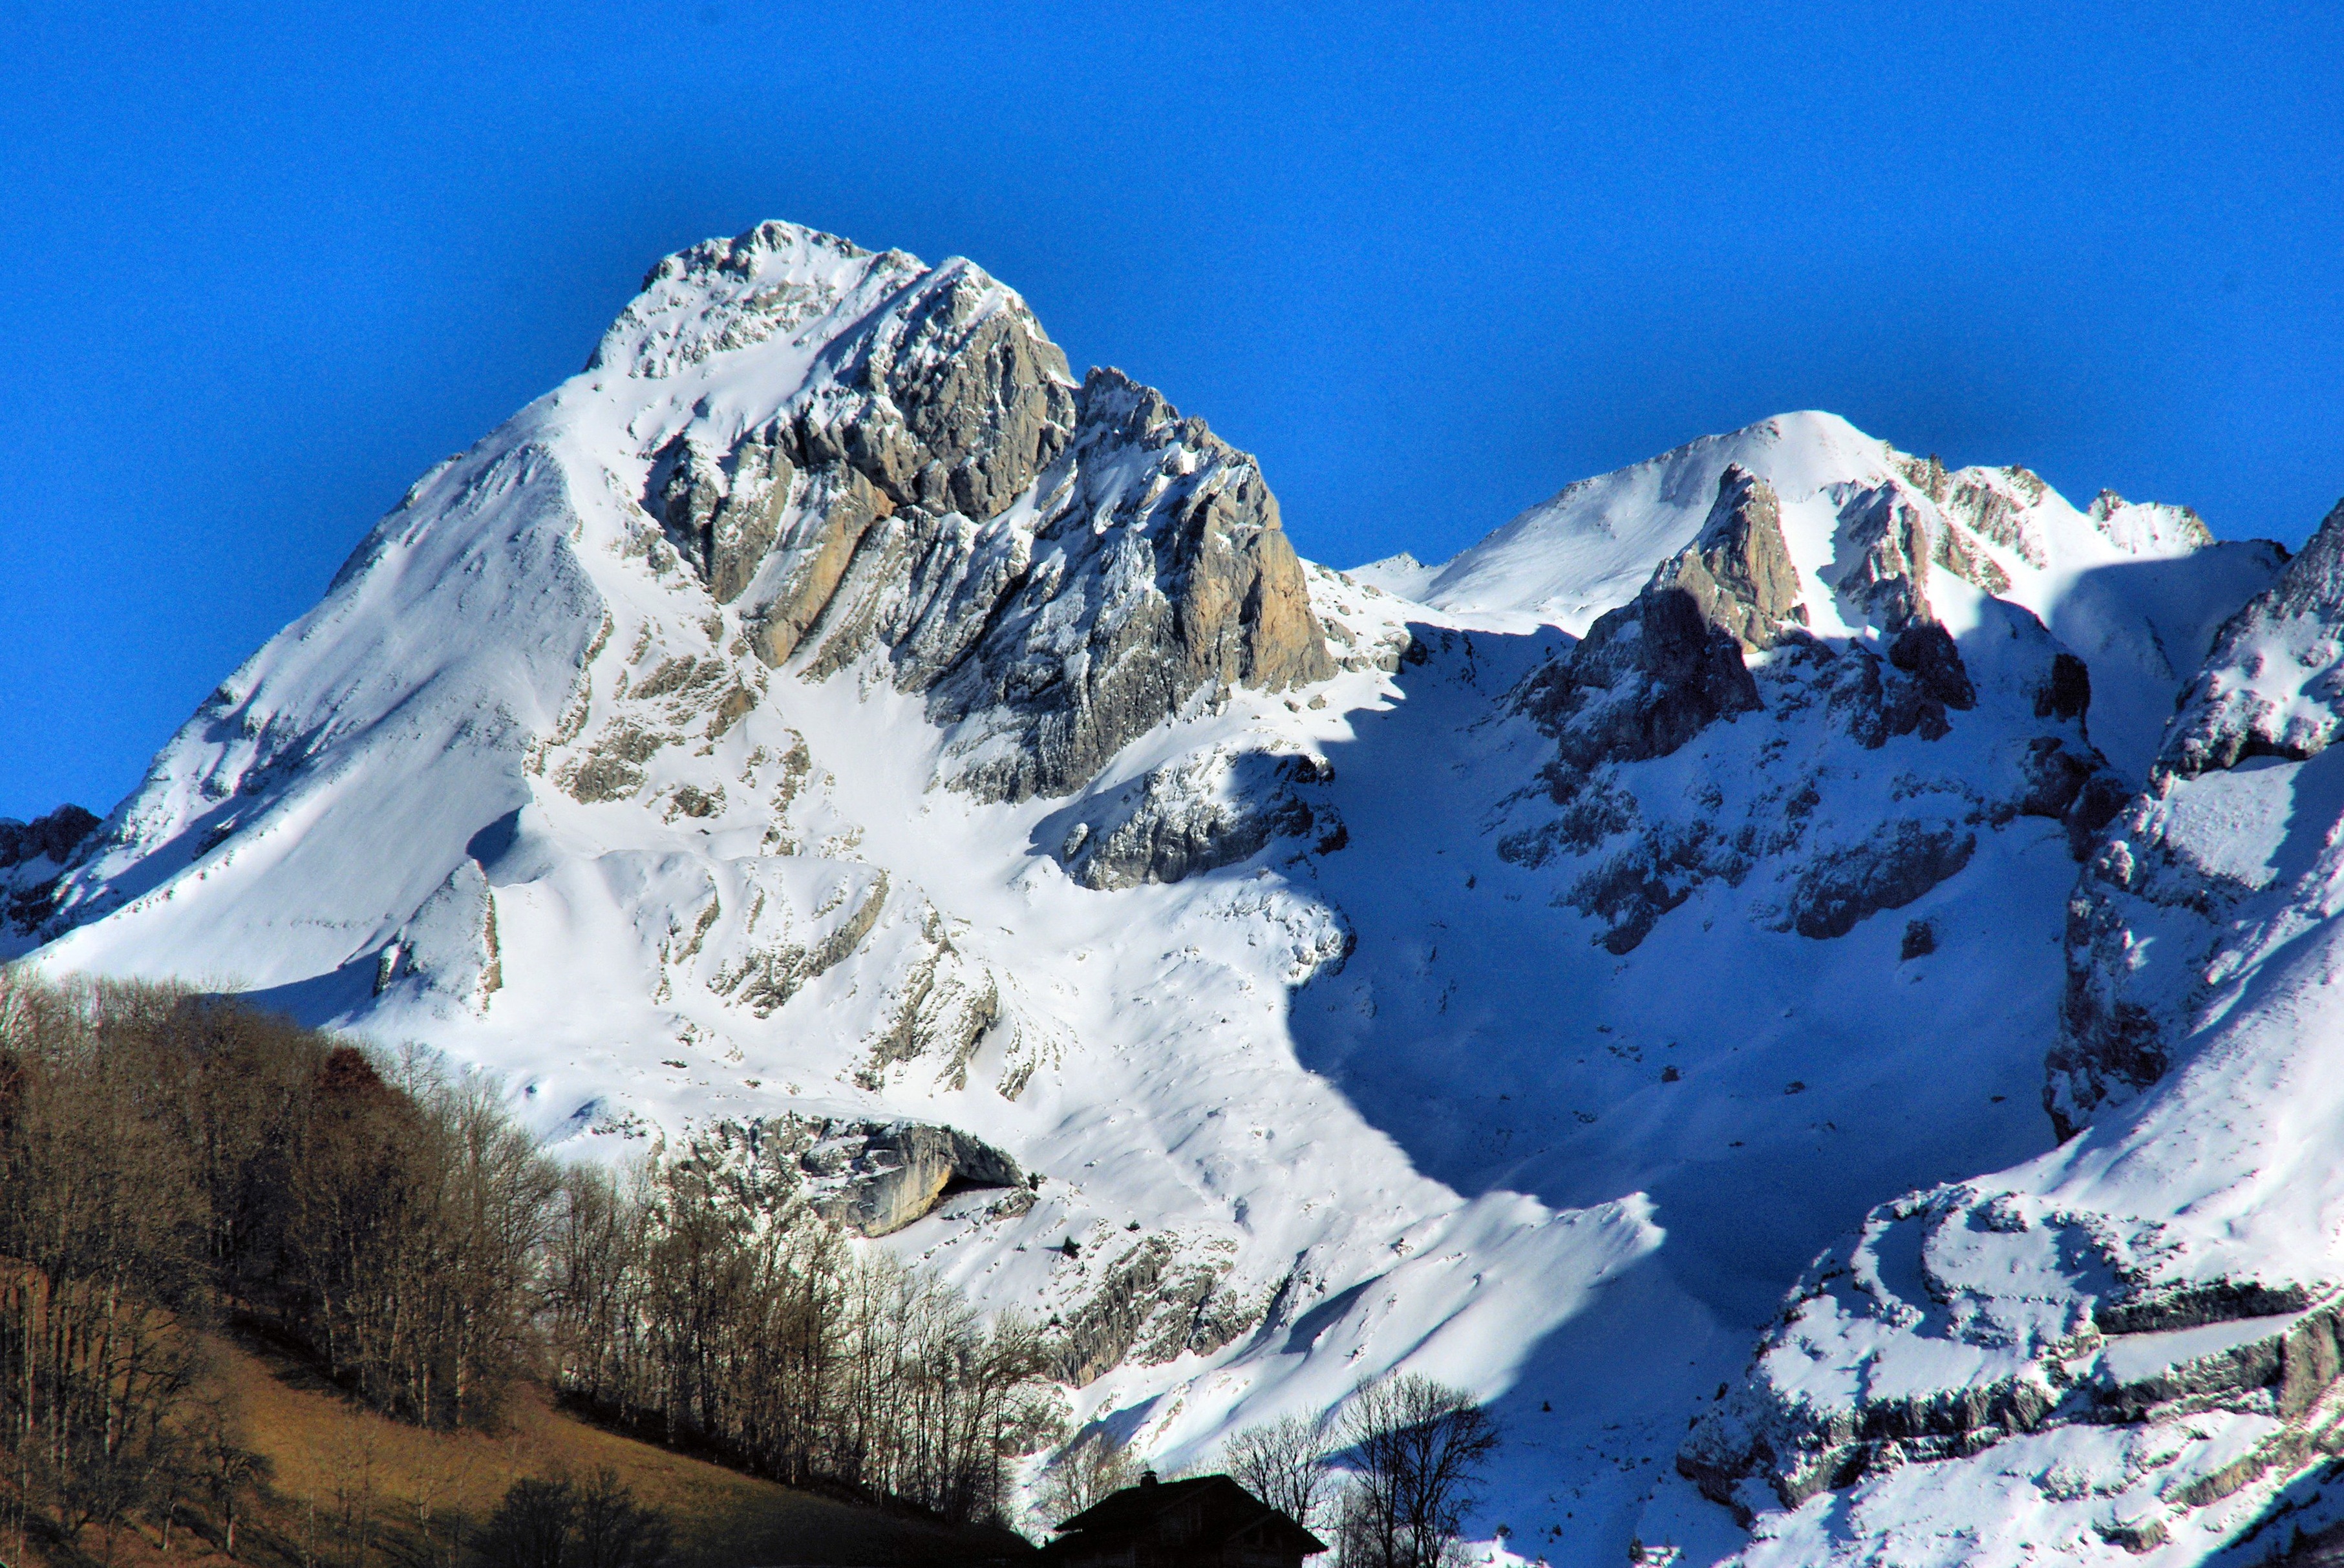
landscape, mountain, snow, winter, mountain range, weather, season, ridge, summit, chamonix, mountaineering, massif, alps, plateau, cirque, landform, snowy landscape, high mountain, ski mountaineering, geographical feature, mountainous landforms, geological phenomenon